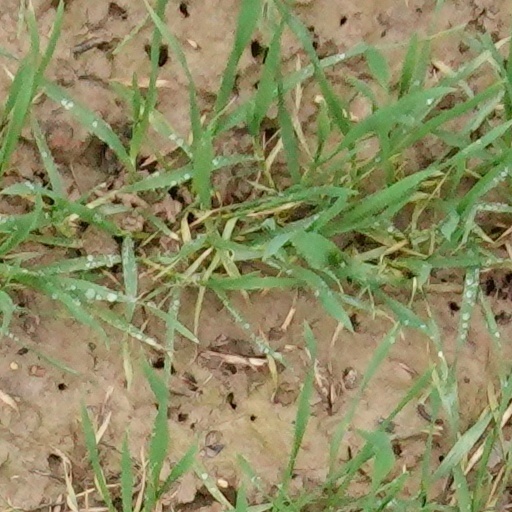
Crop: wheat